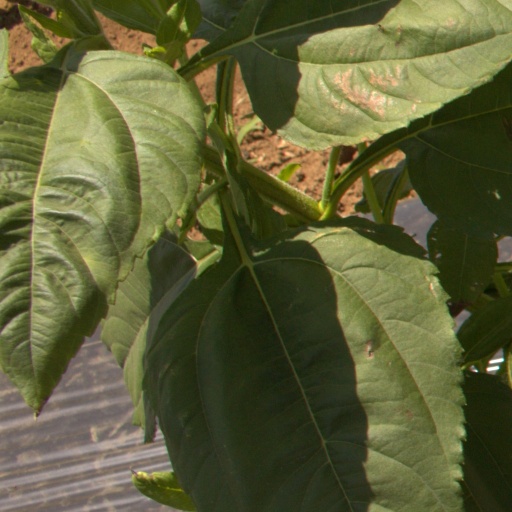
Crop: Jerusalem artichoke